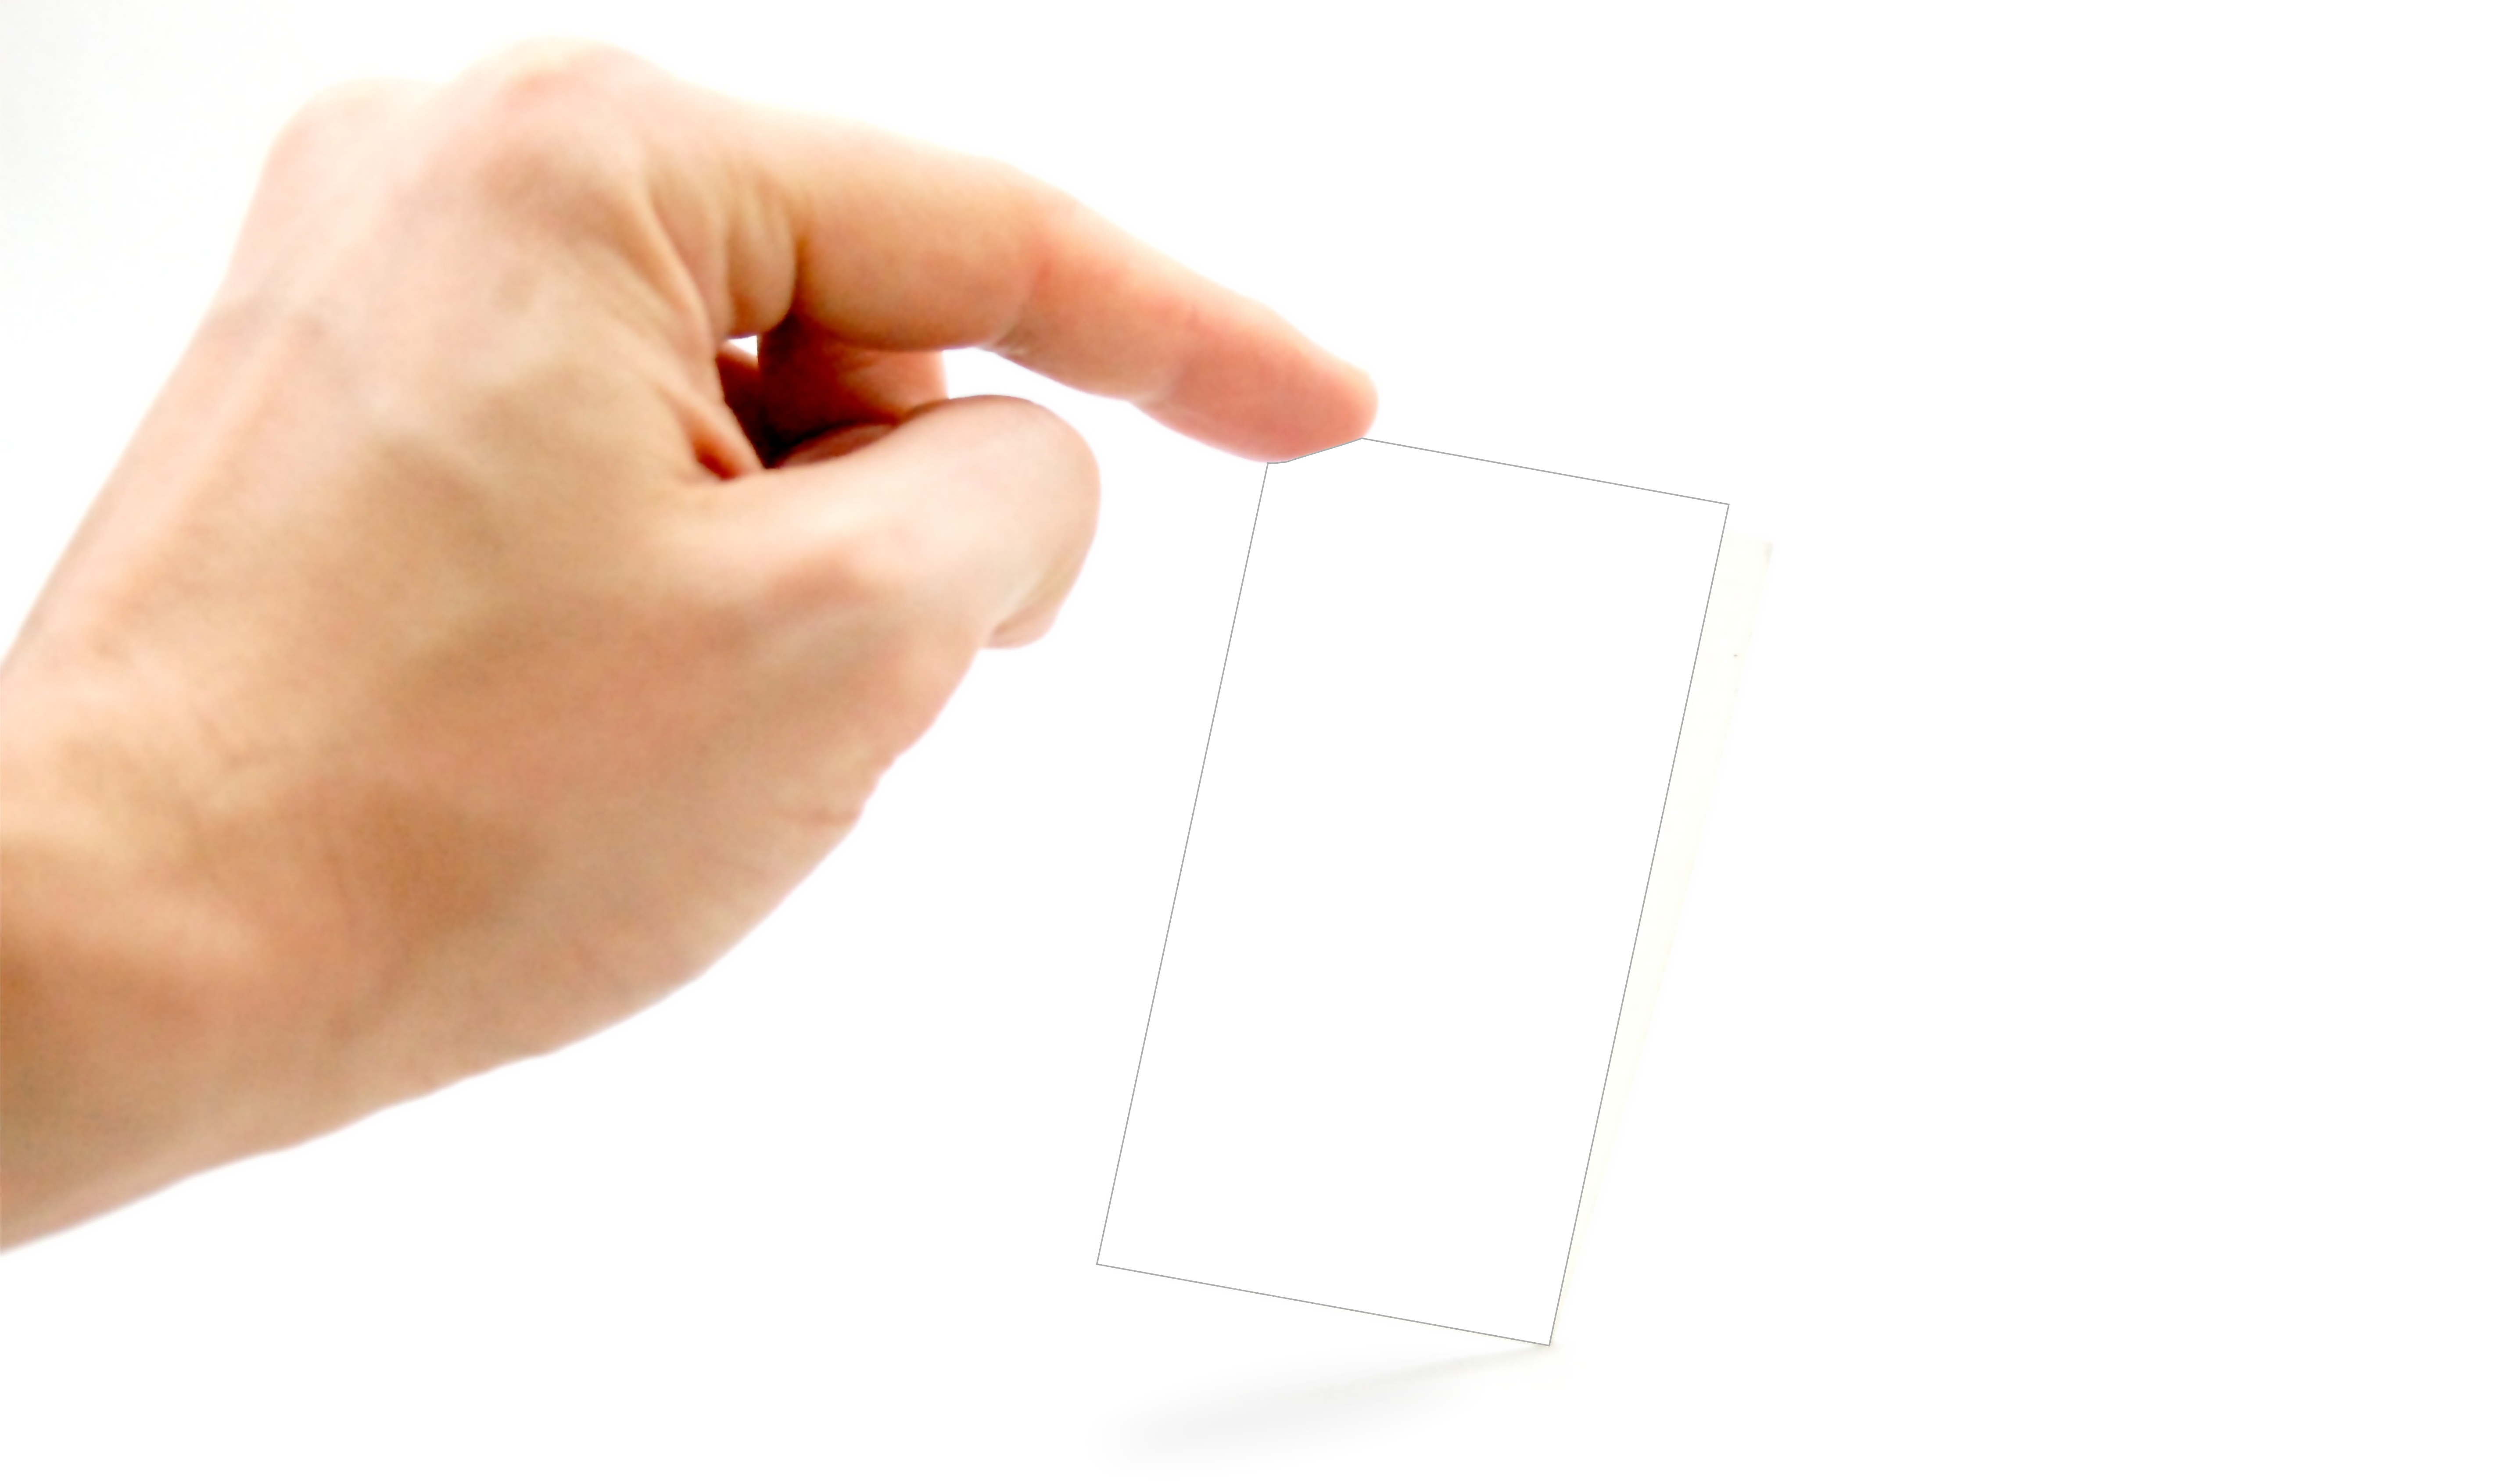
writing, hand, finger, business, paper, product, diagram, document, marketing, the hand, business card